Shittah tree

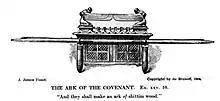
A depiction of Ark of the Covenant

In the Exodus, the ancient Israelites were commanded to use "shittah wood" to make various parts of the Tabernacle and of the Ark of the Covenant. This was most likely "Vachellia seyal" or "Vachellia tortilis".